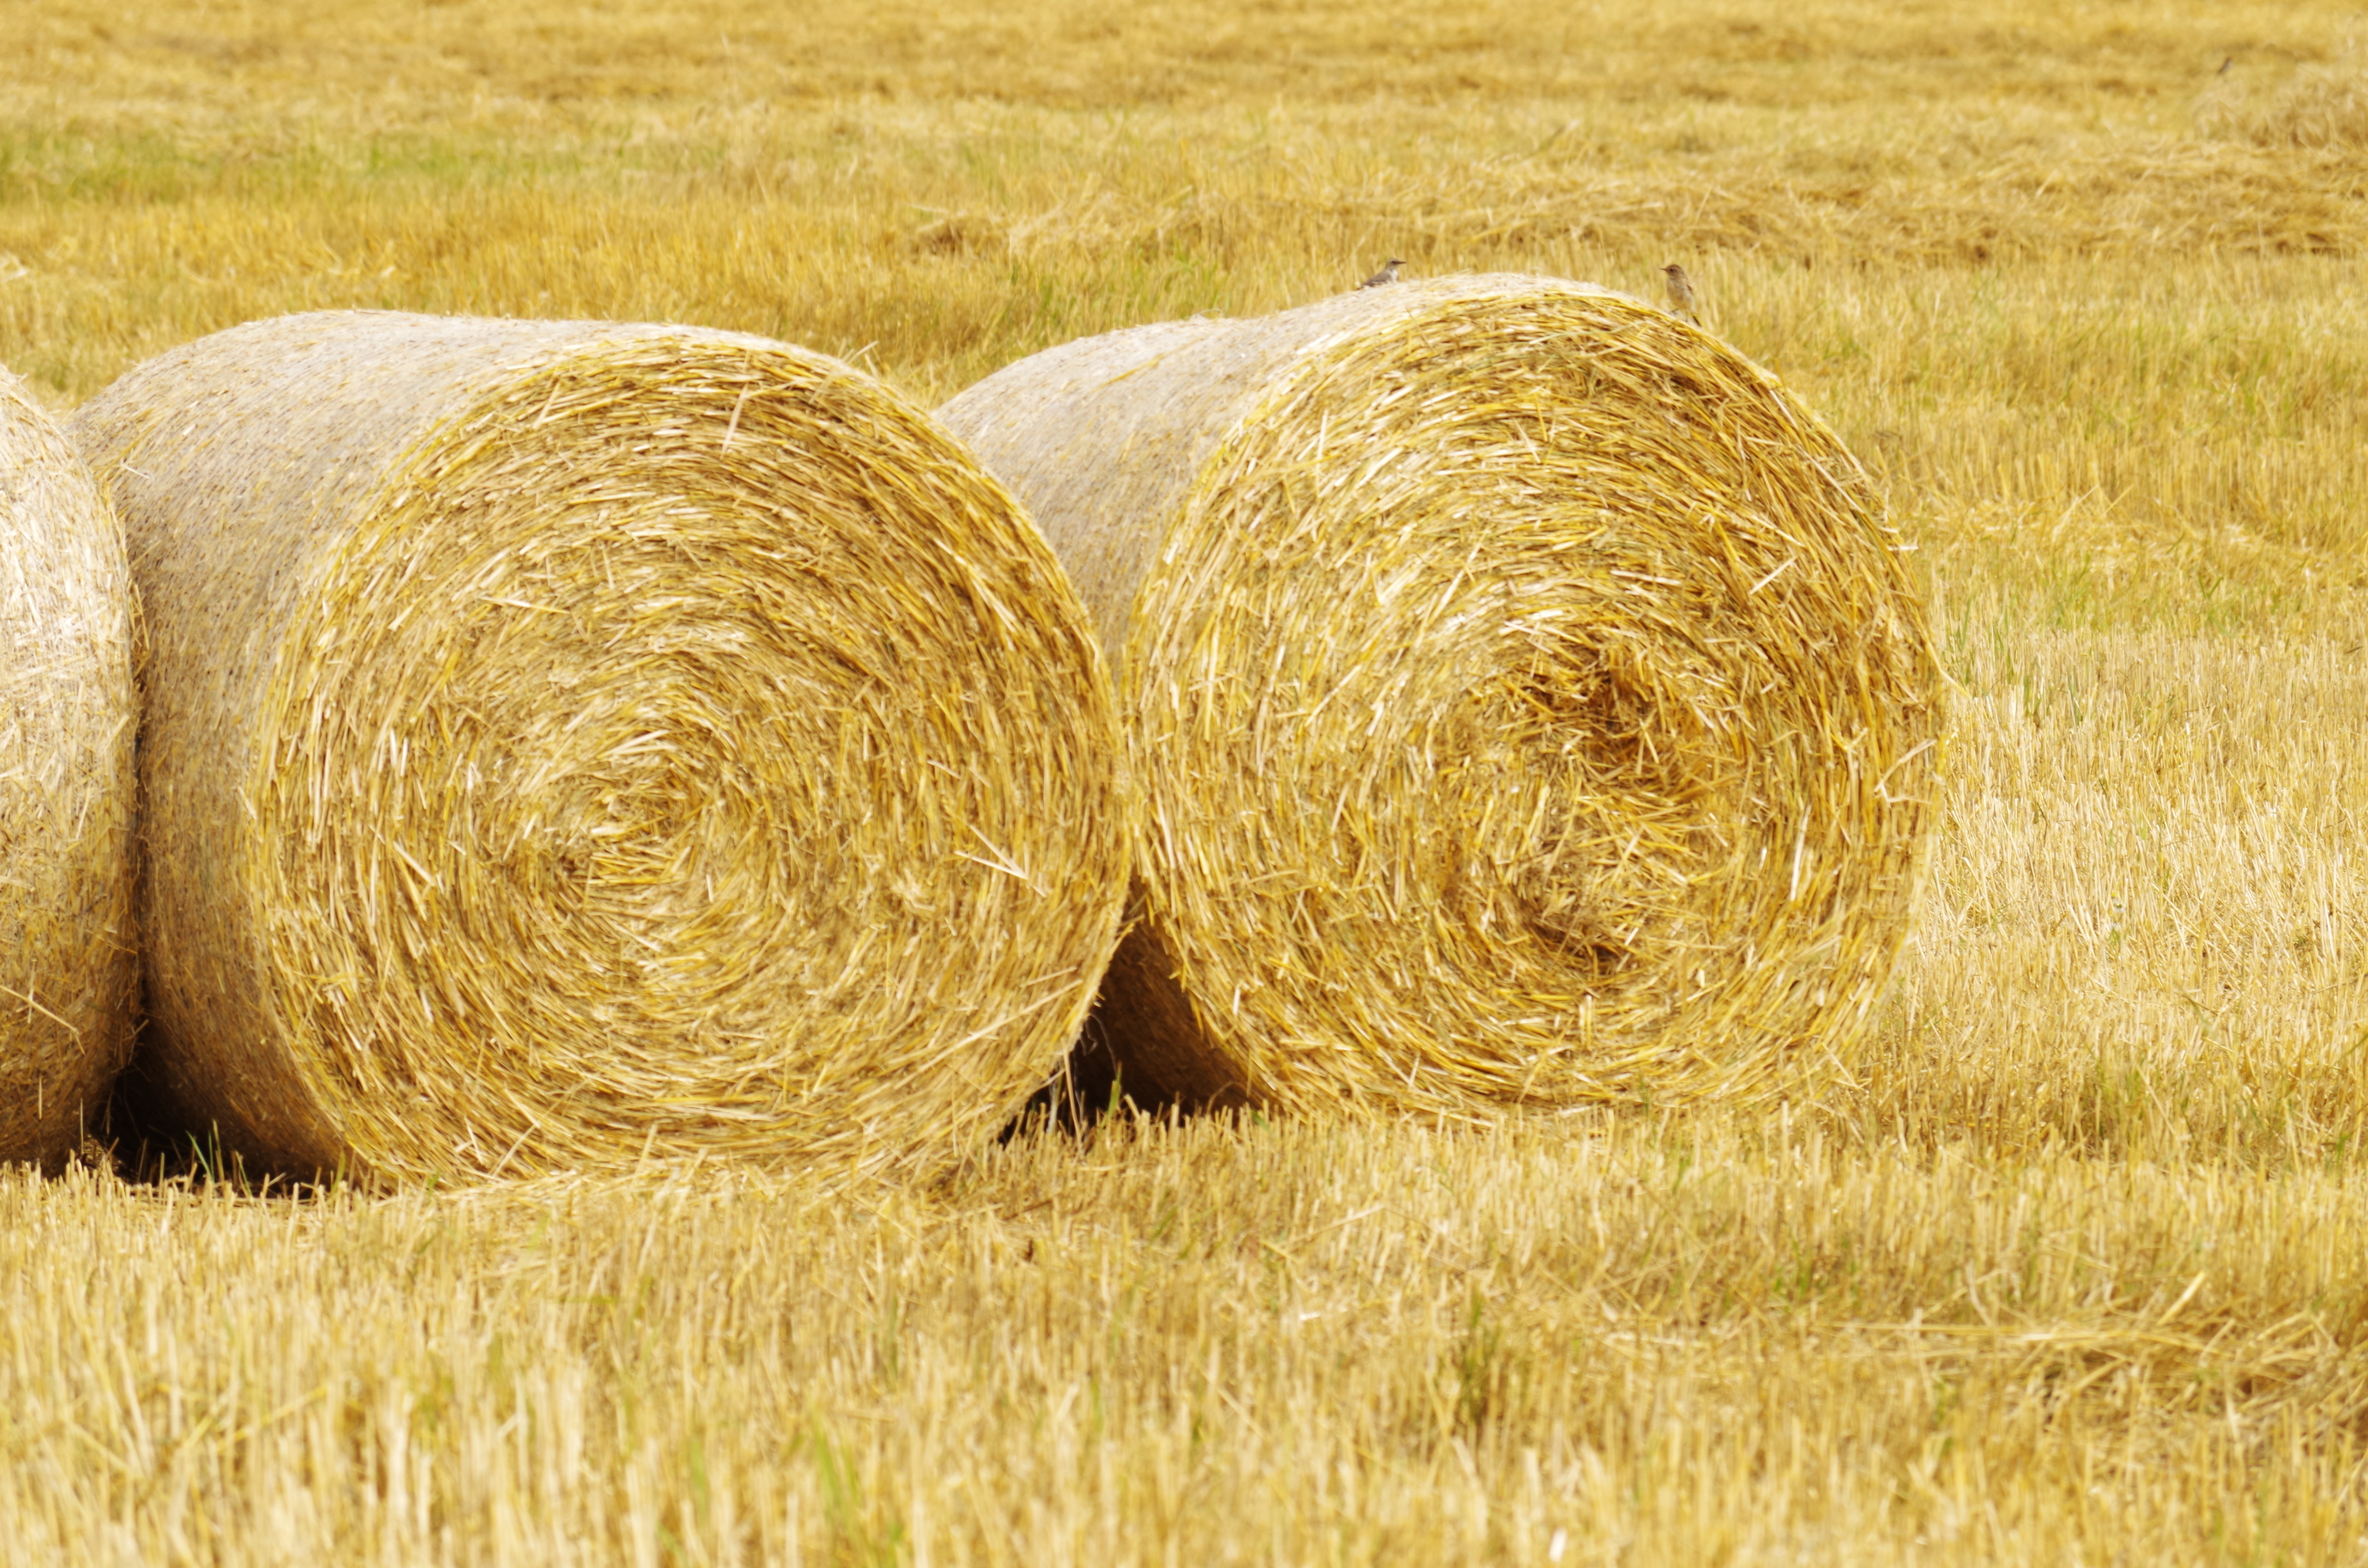
plant, hay, field, wheat, prairie, food, harvest, produce, crop, agriculture, coconut, grassland, straw, disc, flowering plant, grass family, land plant